Oliver Peck

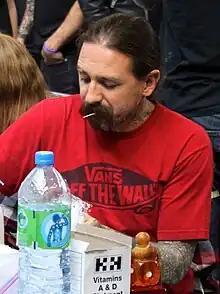
Peck at the London Tattoo Convention in 2013

Peck broke the world record for tattooing the most tattoos in a 24 hour period in June 2008 when he tattooed the number 13 on 415 different people at his Elm Street Tattoo shop in Dallas. The record was previously held by Peck's ex-wife and fellow tattoo artist Kat Von D. The record was listed in the "Guinness Book of World Records". Peck introduced "tattoo roulette" at Elm Street Tattoo in 2018 (a concept that has existed since as far back as 2007), where a client picks a random flash tattoo from a gumball machine. "Inked Magazine" wrote, "Certainly we've gotten some arbitrary tattoos on a whim, but allowing a random machine to pick a design to be permanently tattooed on your body is just nuts."